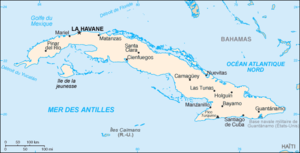
Carte de fr:Cuba Source
Cuba, en forme longue la république de Cuba, est un État insulaire des Caraïbes formé de l'île de Cuba, de l'île de la Jeunesse et de 4 095 cayes et Îlots. Il est situé à l'ouest des grandes Antilles, à la confluence de la mer des Caraïbes, du golfe du Mexique et de l'océan Atlantique ; au nord-est des Îles Caïmans ; au nord-nord-ouest de la Jamaïque ; à l'est du Mexique ; au sud-sud-est de la péninsule de Floride ; au sud-ouest des Bahamas ; à l'ouest d'Haïti et des îles Turques-et-Caïques.